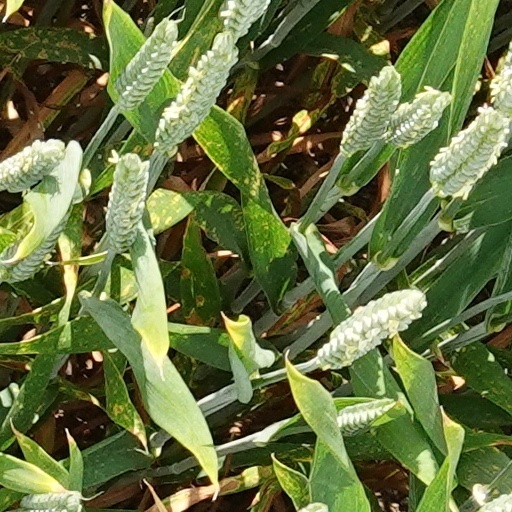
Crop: wheat